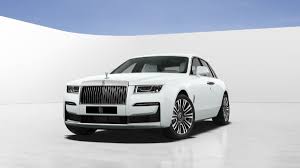
Label: noambulance